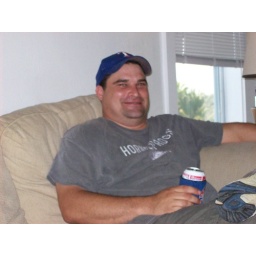
Paul at the beach house in Galveson.